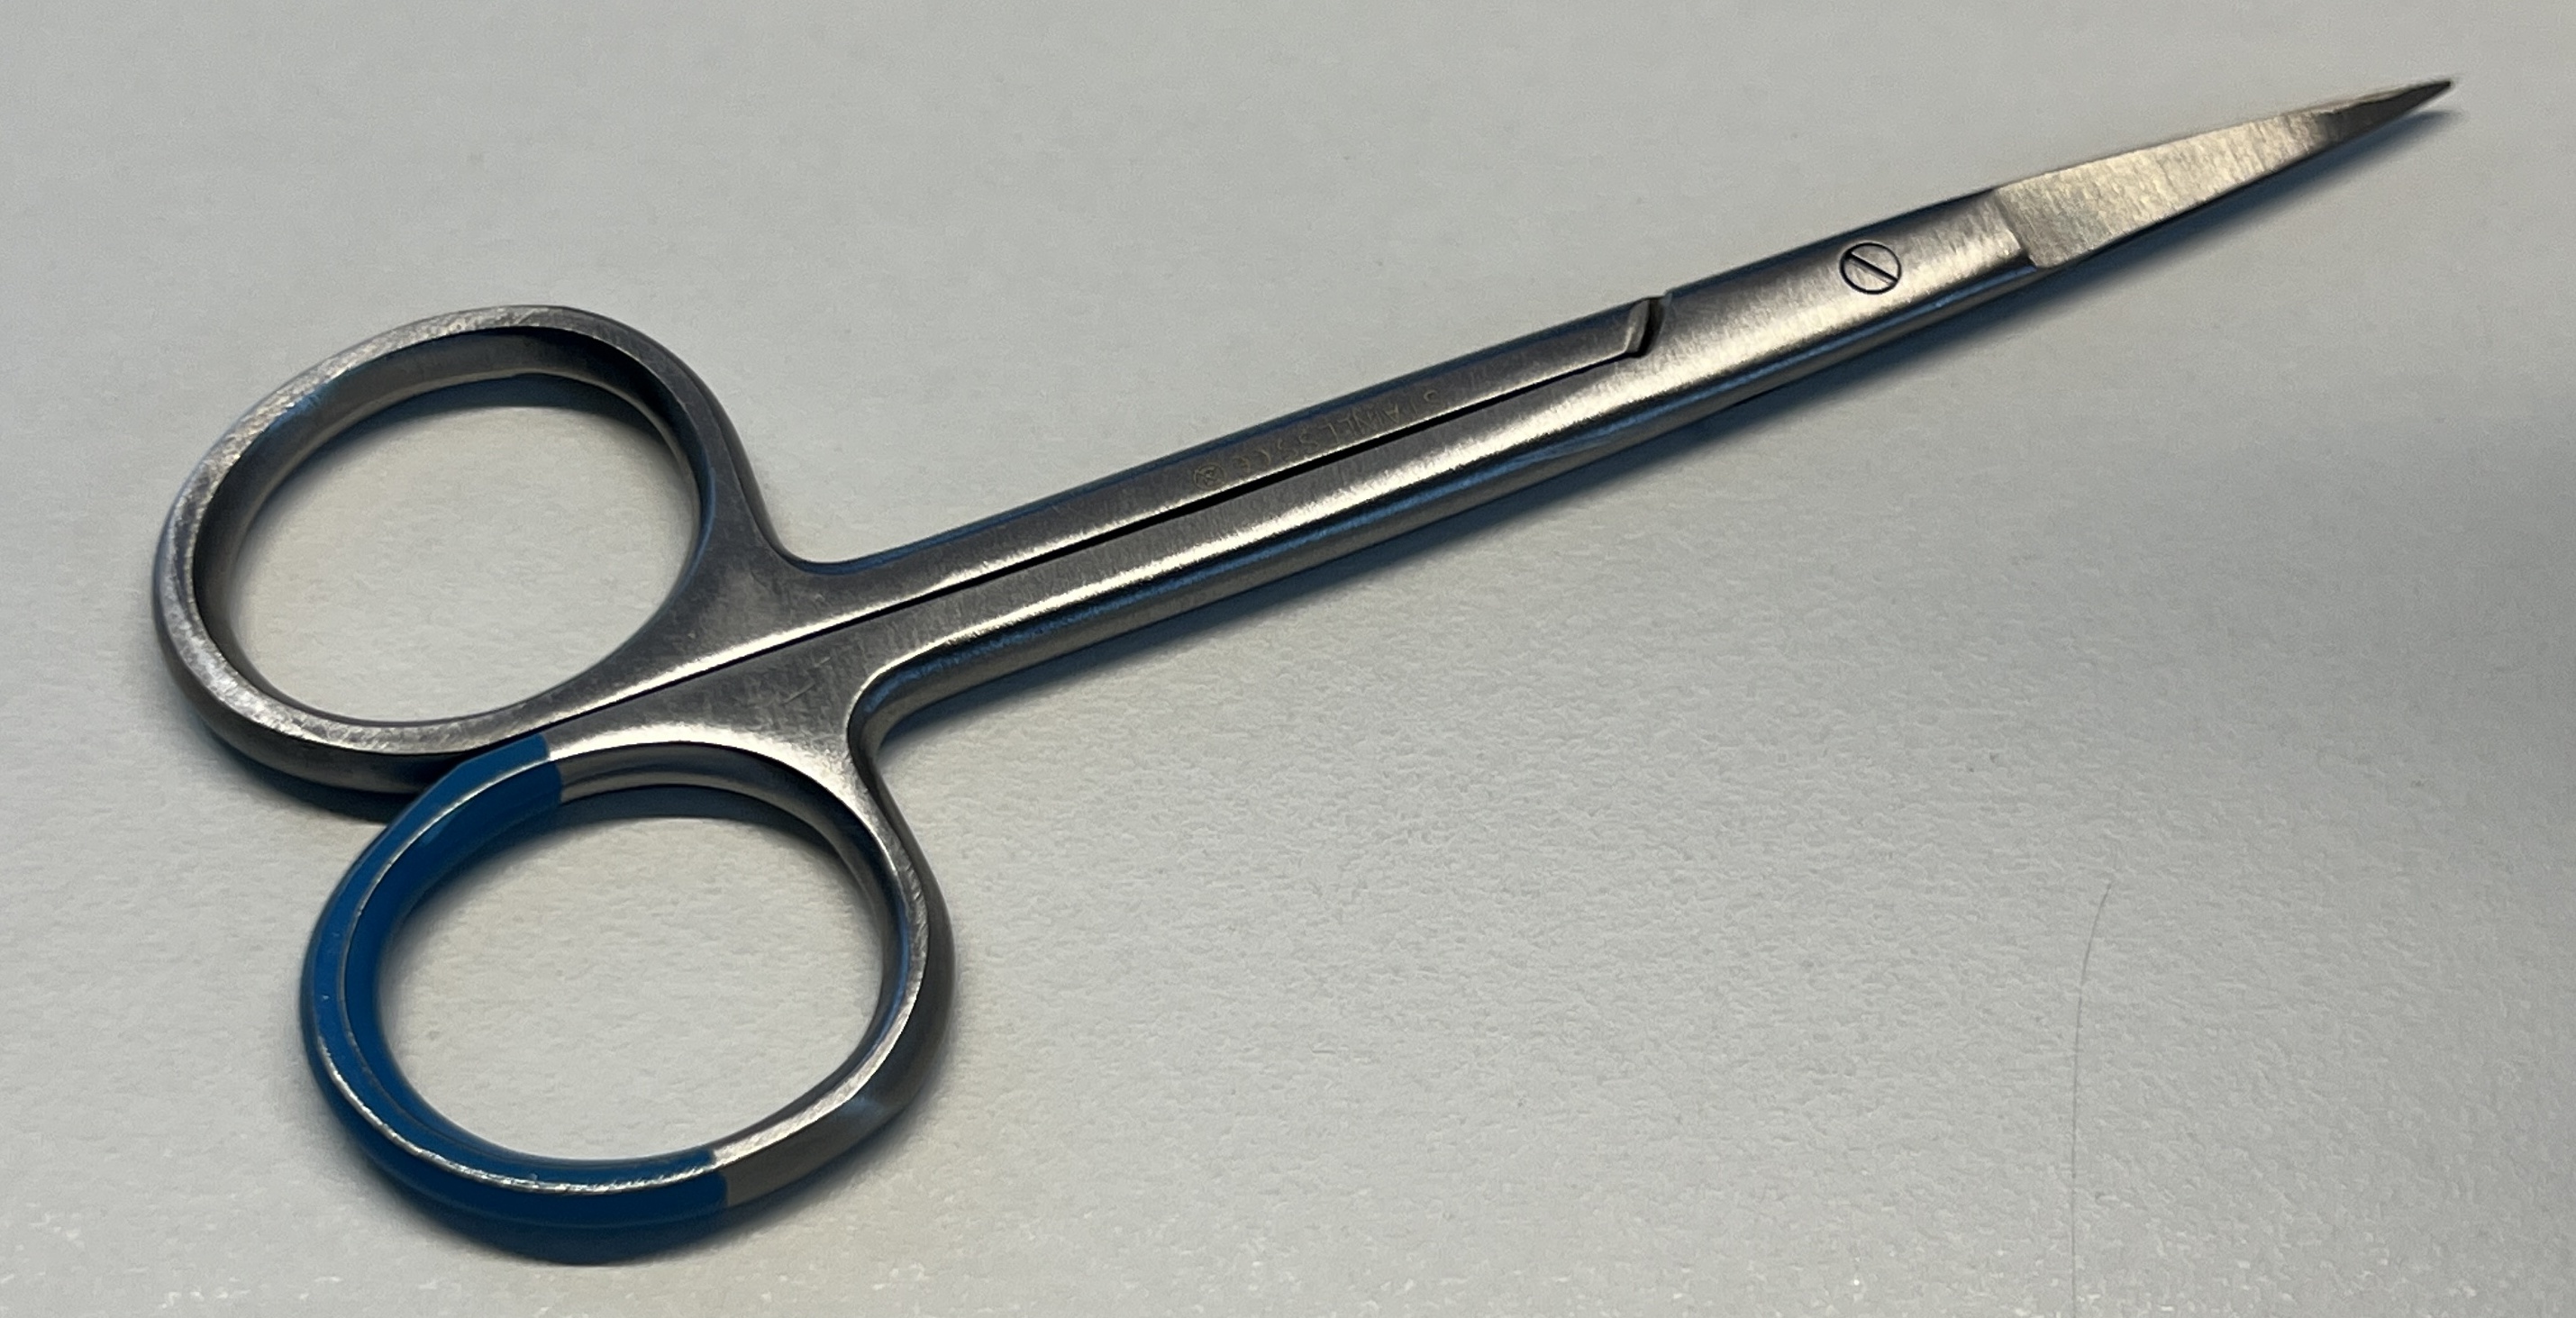
Hinged instrument state: closed